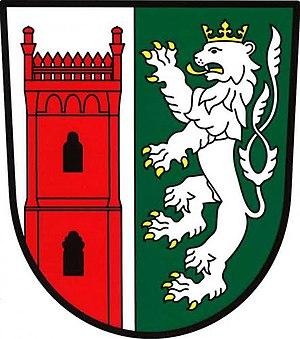
Tupadly est une commune du district de Mělník, dans la région de Bohême-Centrale, en Tchéquie. Sa population s'élevait à 138 habitants en 2020.